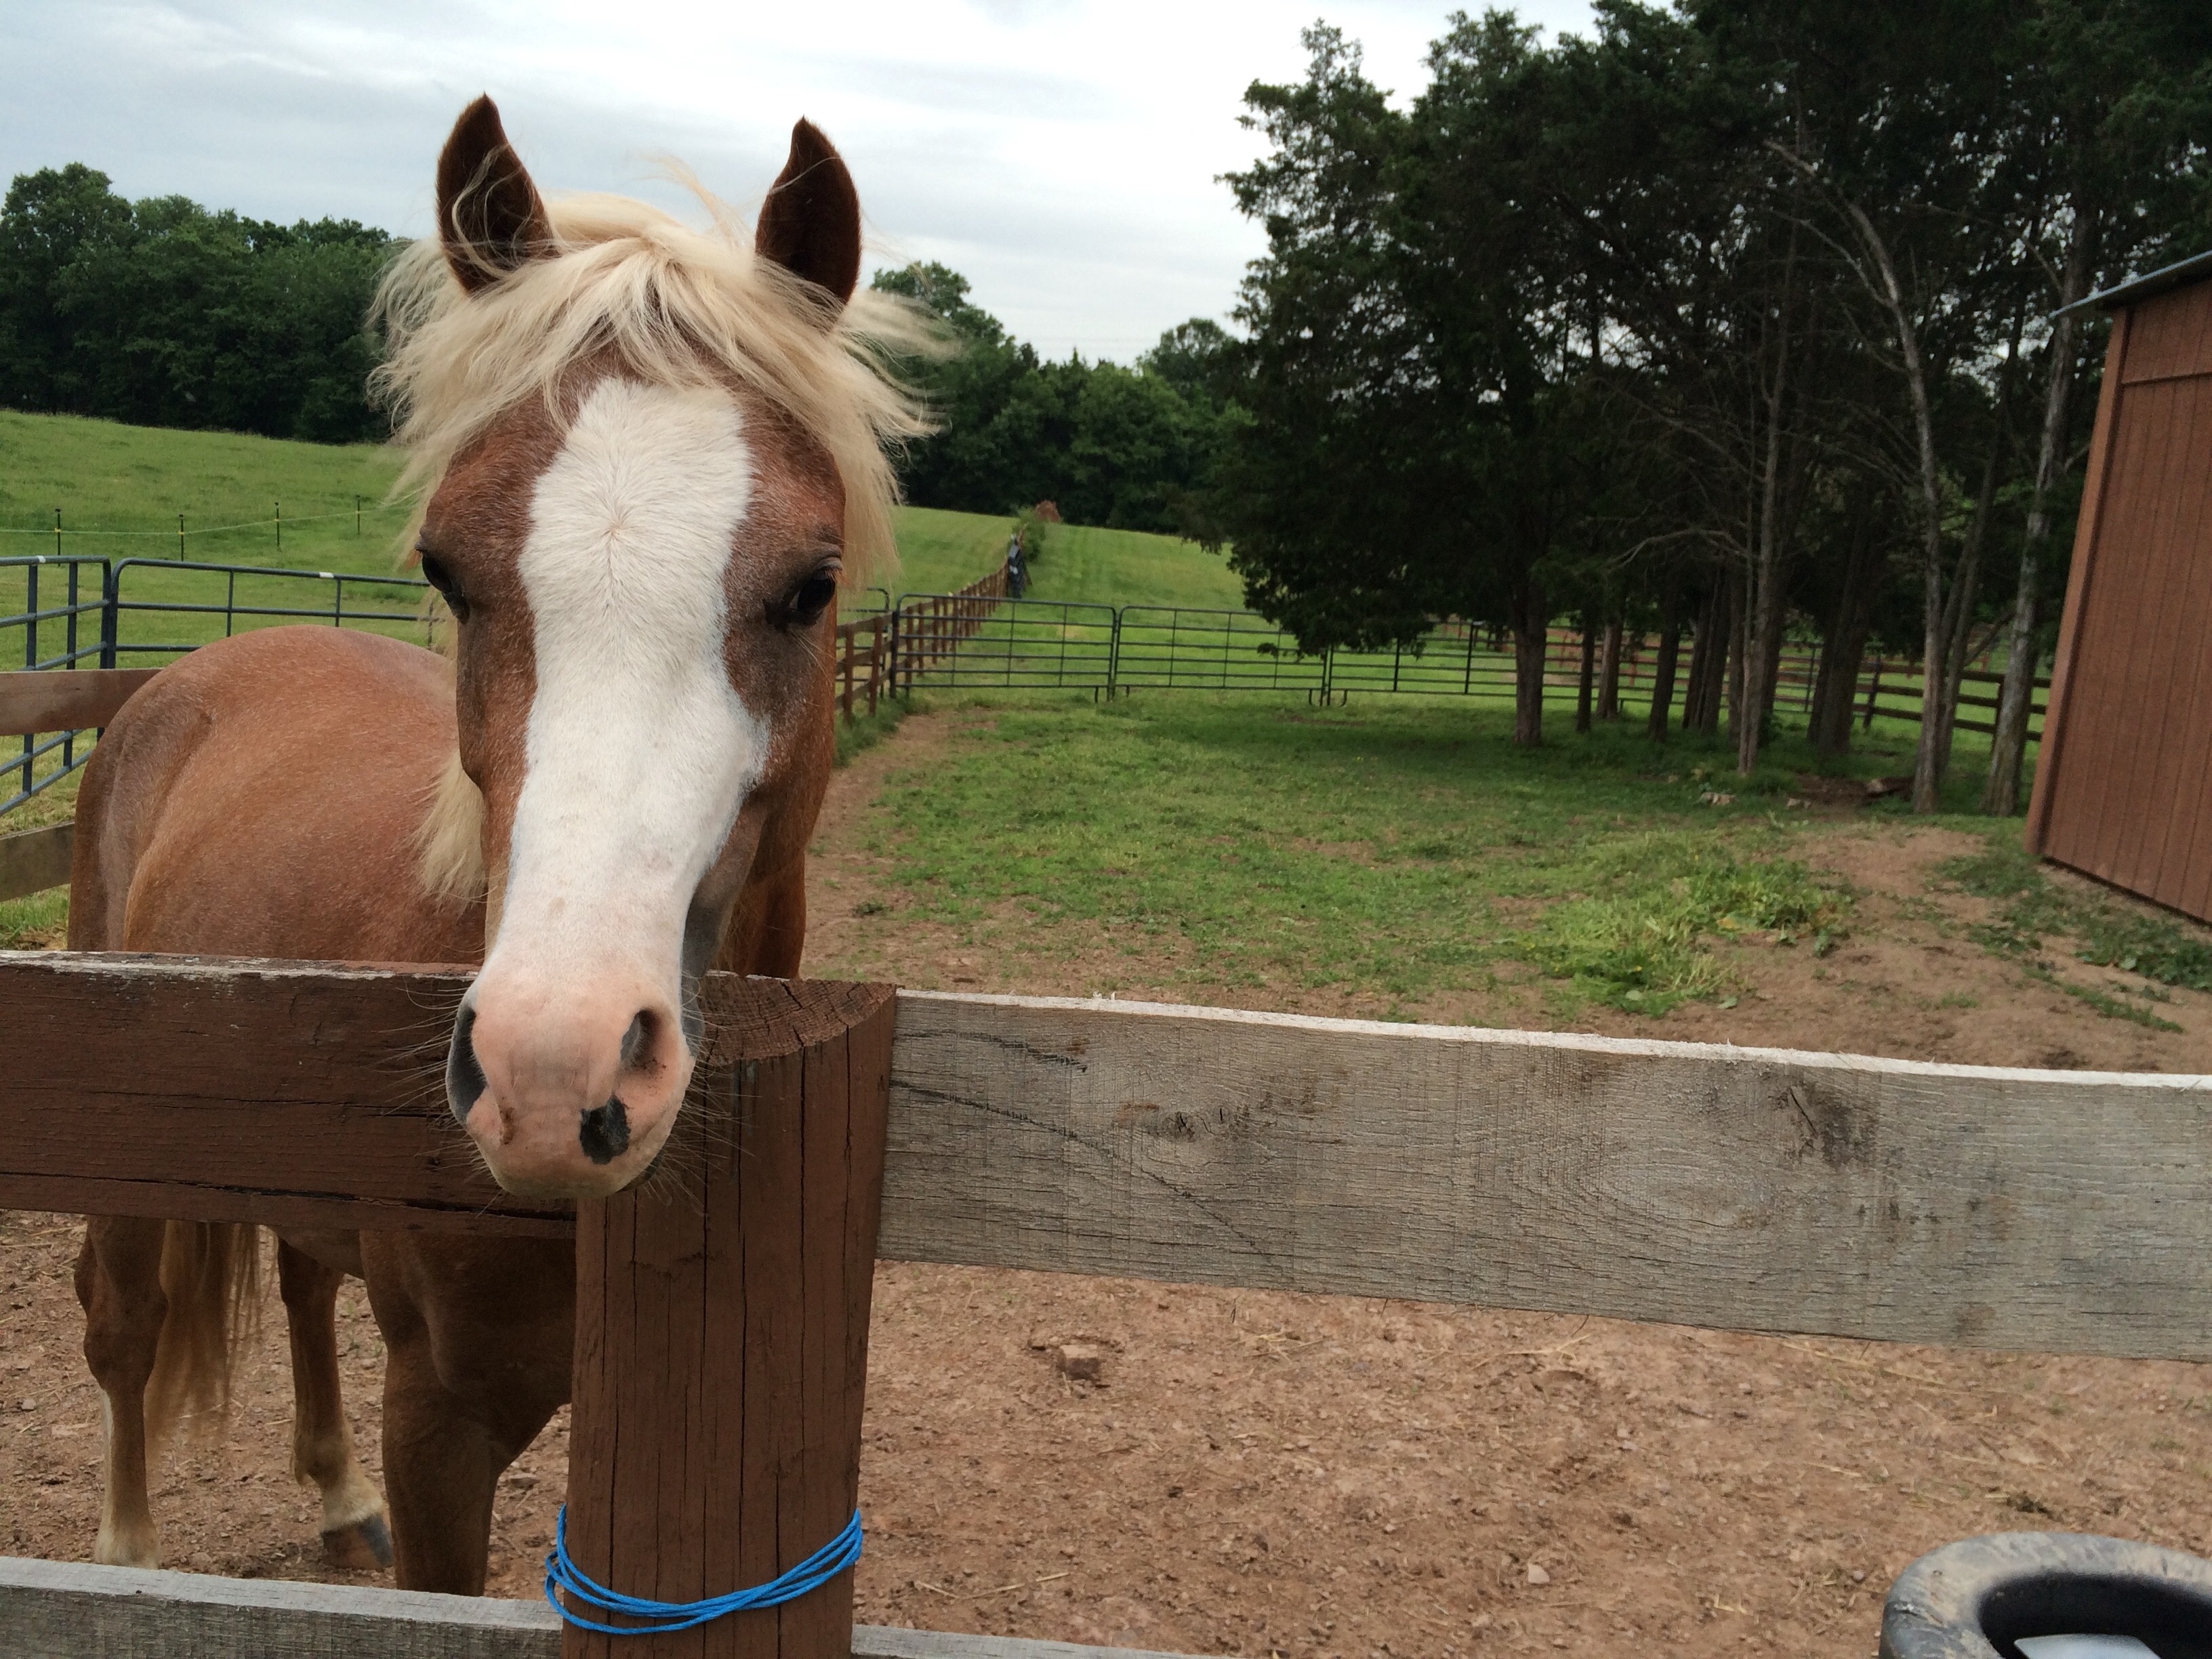
farm, horse, mammal, stallion, mane, vertebrate, mare, pack animal, horse like mammal